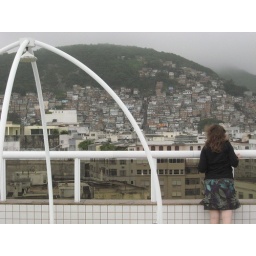
the roof of our building and (some of) the favelas in the background